King Sentreng

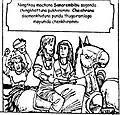
Sandrembi with Sentreng on their way to the palace.

In Meitei folklore Sentreng is most well known as the husband of Sandrembi, a wise and virtuous woman who in turn became a queen. Sandrembi has a rival in which is her stepsister Chaisra, who is also the offspring of the step-mother.